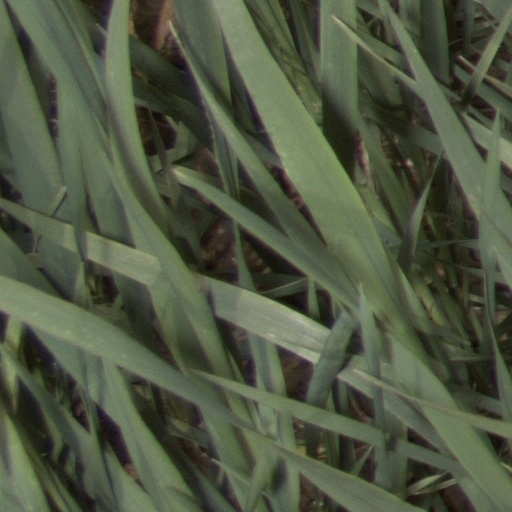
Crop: wheat